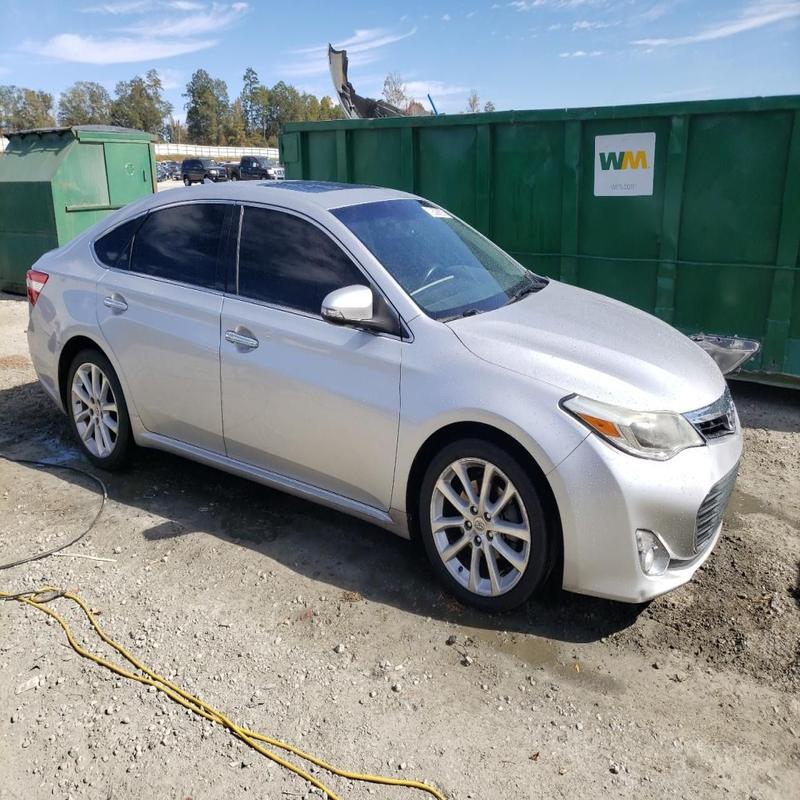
Aucun dommage détecté.
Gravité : aucun